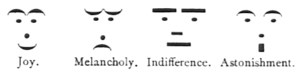
Une émoticône est une courte figuration symbolique d'une émotion, d'un état d'esprit, d'un ressenti, d'une ambiance ou d'une intensité, utilisée dans un discours écrit.